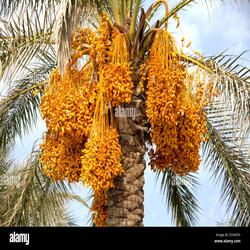
Label: Dates